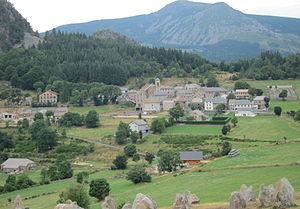
Prise de vue direction Ouest Nord Ouest, mégalithes artistiques au premier plan.
Borée est une commune française, située dans le département de l'Ardèche en région Auvergne-Rhône-Alpes.